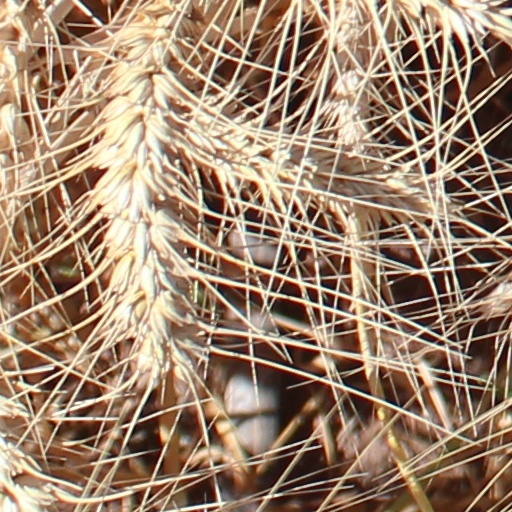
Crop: wheat